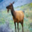
Label: deer